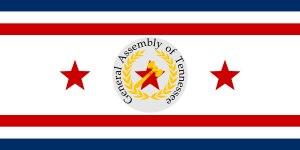
Le drapeau du Tennessee est le drapeau officiel de l'État américain du Tennessee. Il est constitué de trois étoiles dans un cercle bleu sur un champ rouge, avec une bande bleue sur la droite. Il fut dessiné par un soldat nommé LeRoy Reeves du 3ᵉ régiment d'infanterie du Tennessee.